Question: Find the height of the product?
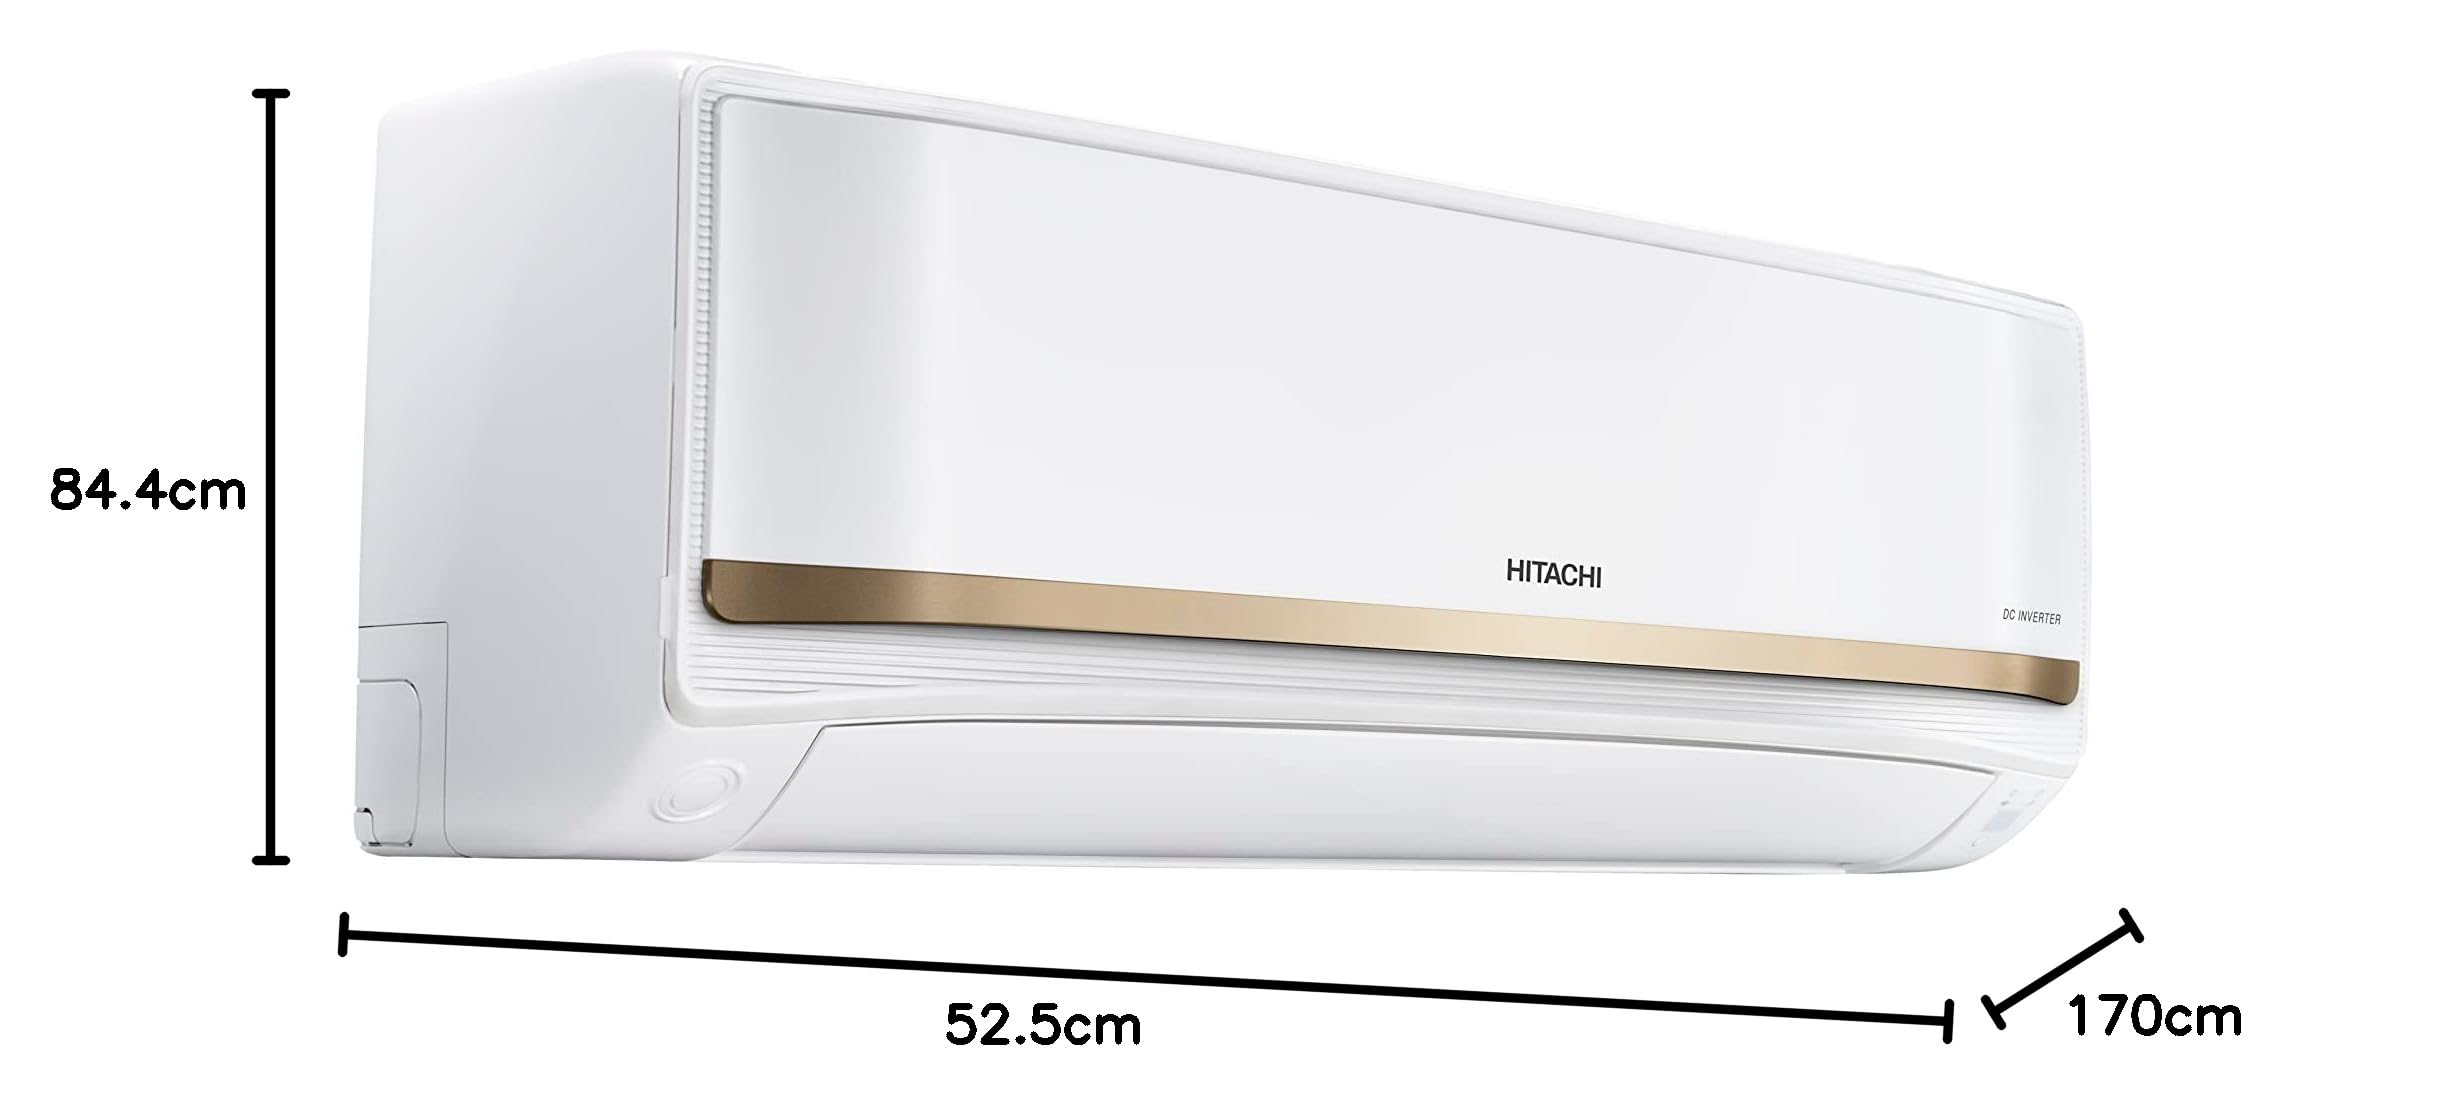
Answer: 84.4 centimetre